Samurai Harem: Asu no Yoichi

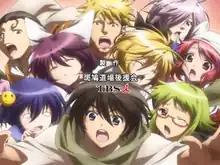
From top left to bottom right: Torigaya, Washizu, Angela, Ibuki, Ayame, Tsubasa, Kagome, Yoichi and Chihaya

Written and illustrated by Yū Minamoto, "Asu no Yoichi!" has been serialized in "Monthly Shōnen Champion" since it premiered in the October 2006 issue. The individual chapters are collected into 15 "tankōbon" volumes by Akita Shoten, which published the volumes between October 6, 2006, and March 8, 2011. The manga was formerly licensed in North America by Tokyopop as "Samurai Harem: Asu no Yoichi!". The manga is licensed in Taiwan by Sharp Point Press and in France by Kazé as "High School Samurai: Asu no Yoichi!".